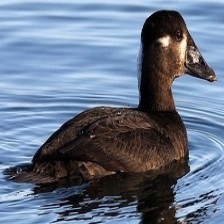
Species: SURF SCOTER
Scientific name: MELANITTA PERSPICILLATA
ImageNet parent category: drake